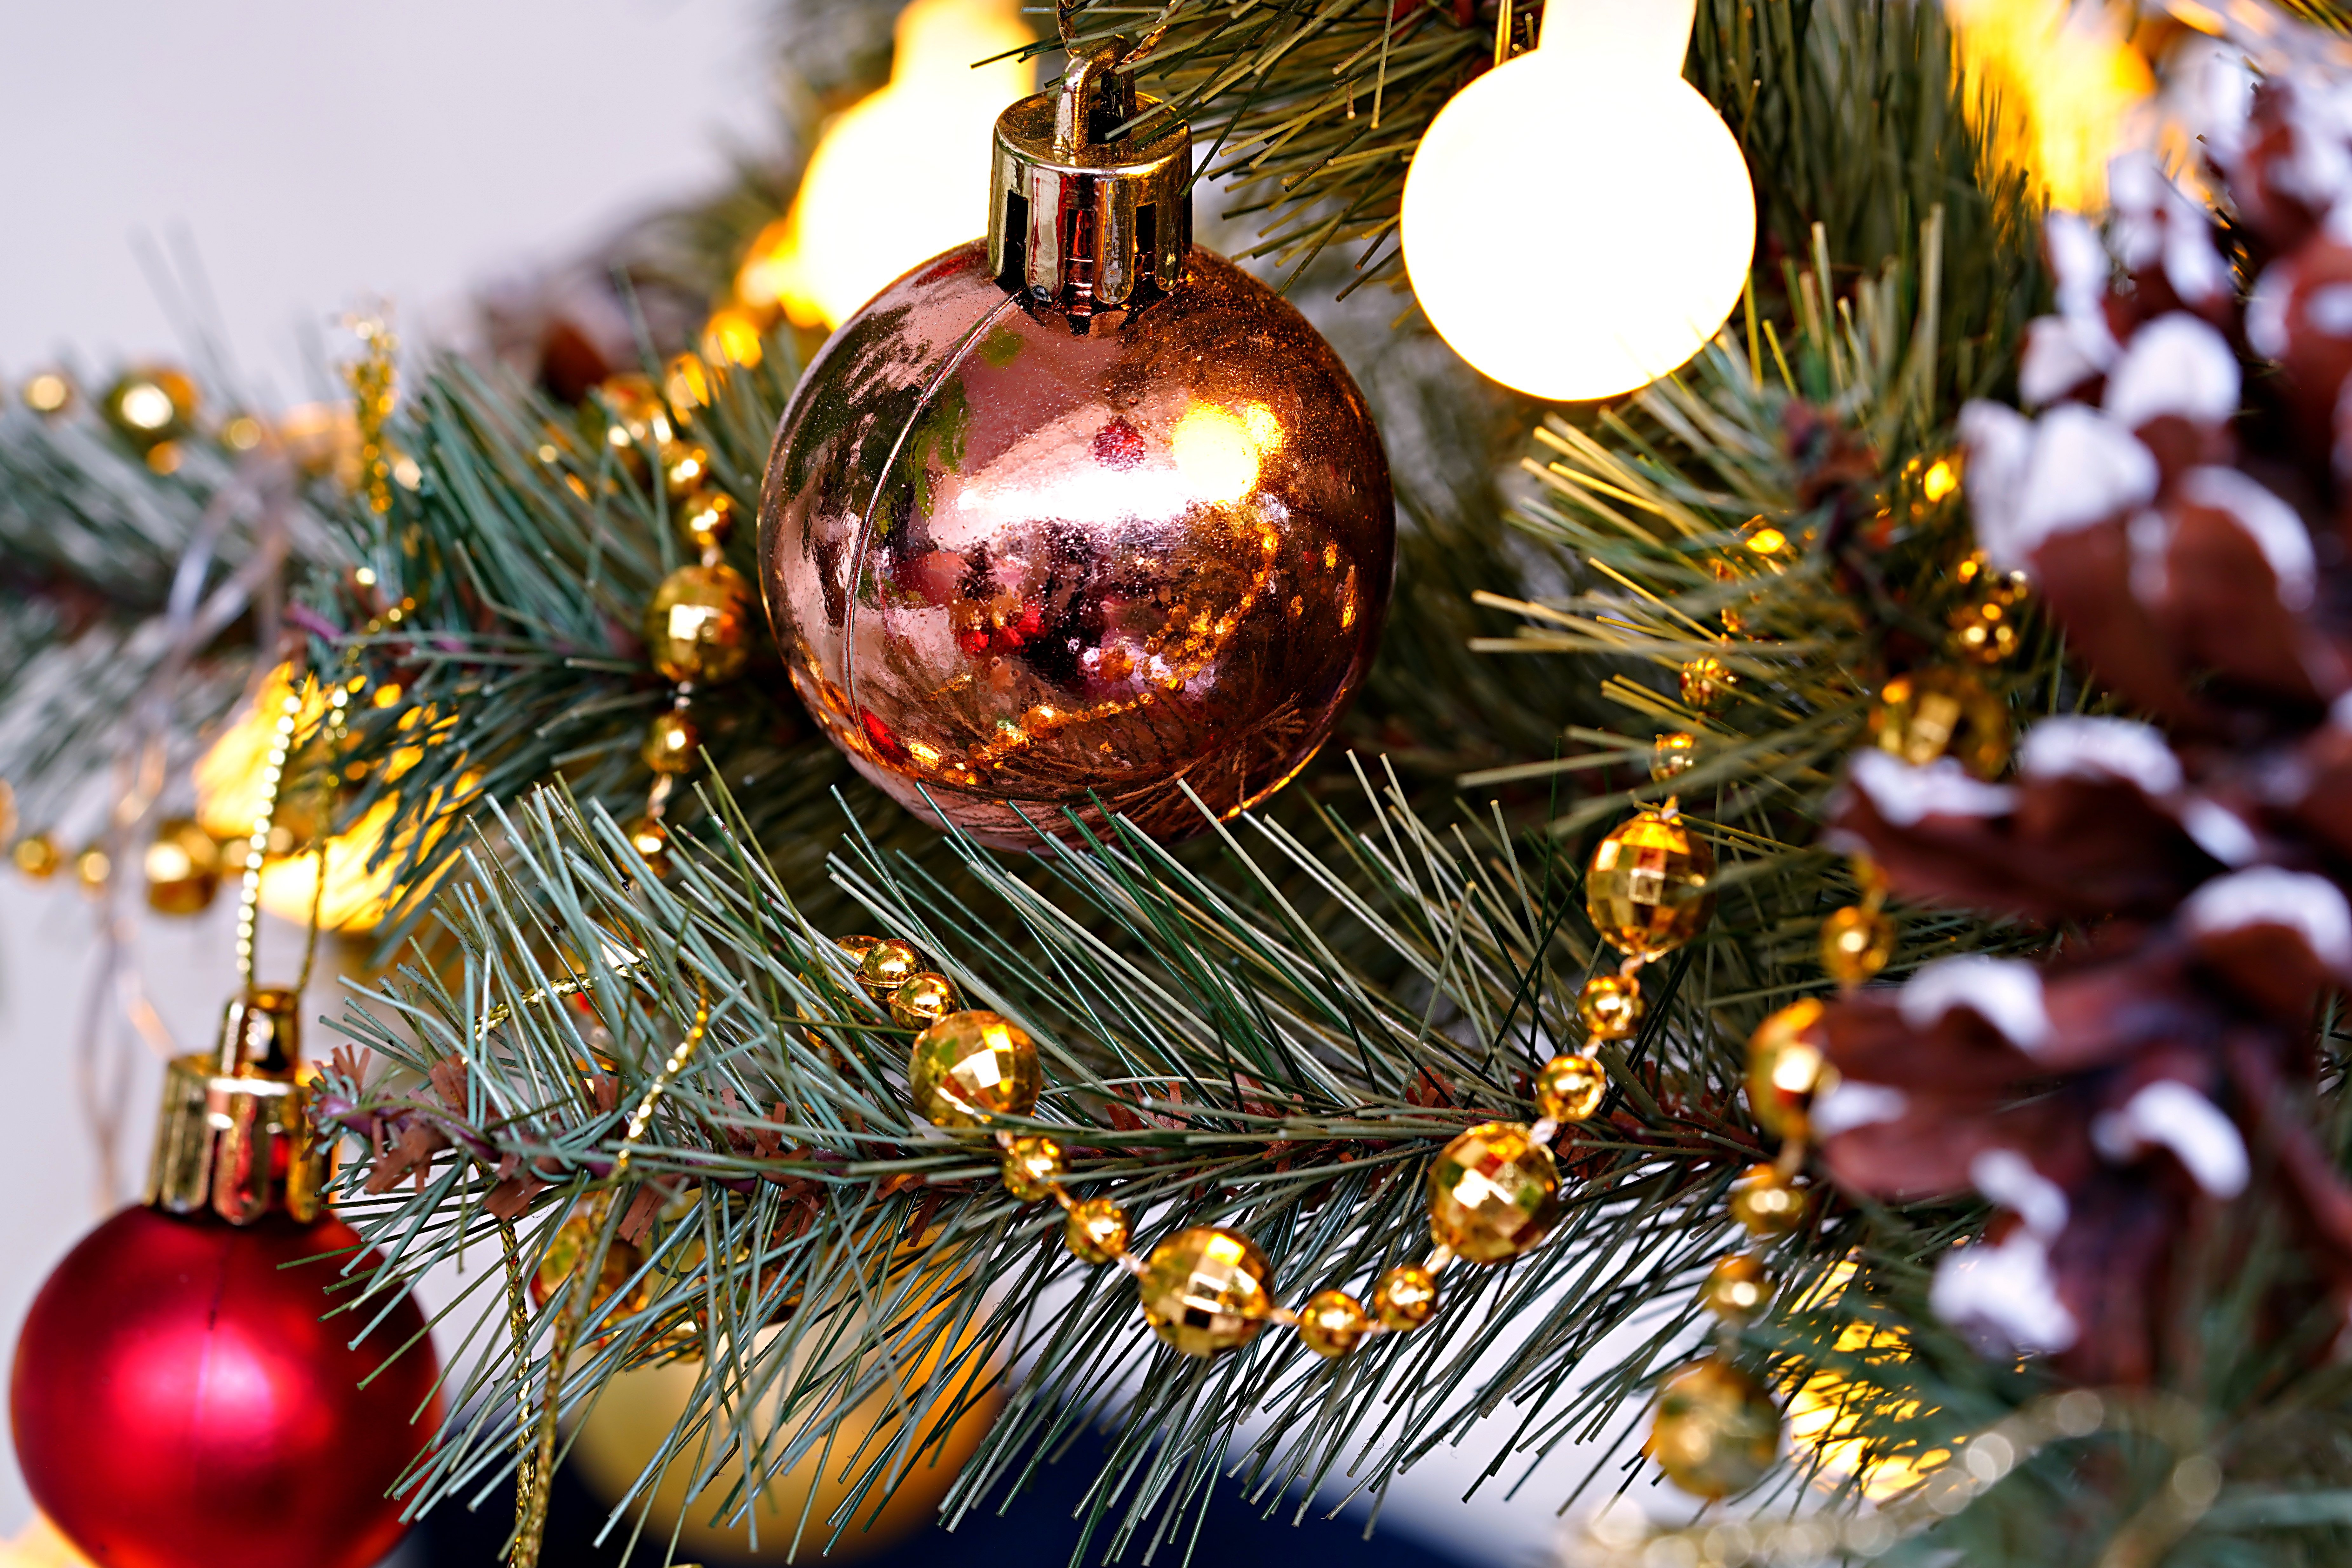
natural, christmas tree, plant, christmas ornament, light, Holiday ornament, christmas decoration, ornament, evergreen, twig, tree, shortstraw pine, event, holiday, decoration, christmas, tradition, conifer, christmas eve, interior design, larch, christmas lights, still life, ball, macro photography, sphere, fir, pine, Canadian fir, pine family, festival, spruce, winter, Yellow fir, natural material, still life photography